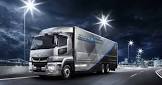
Vehicle type: Cars